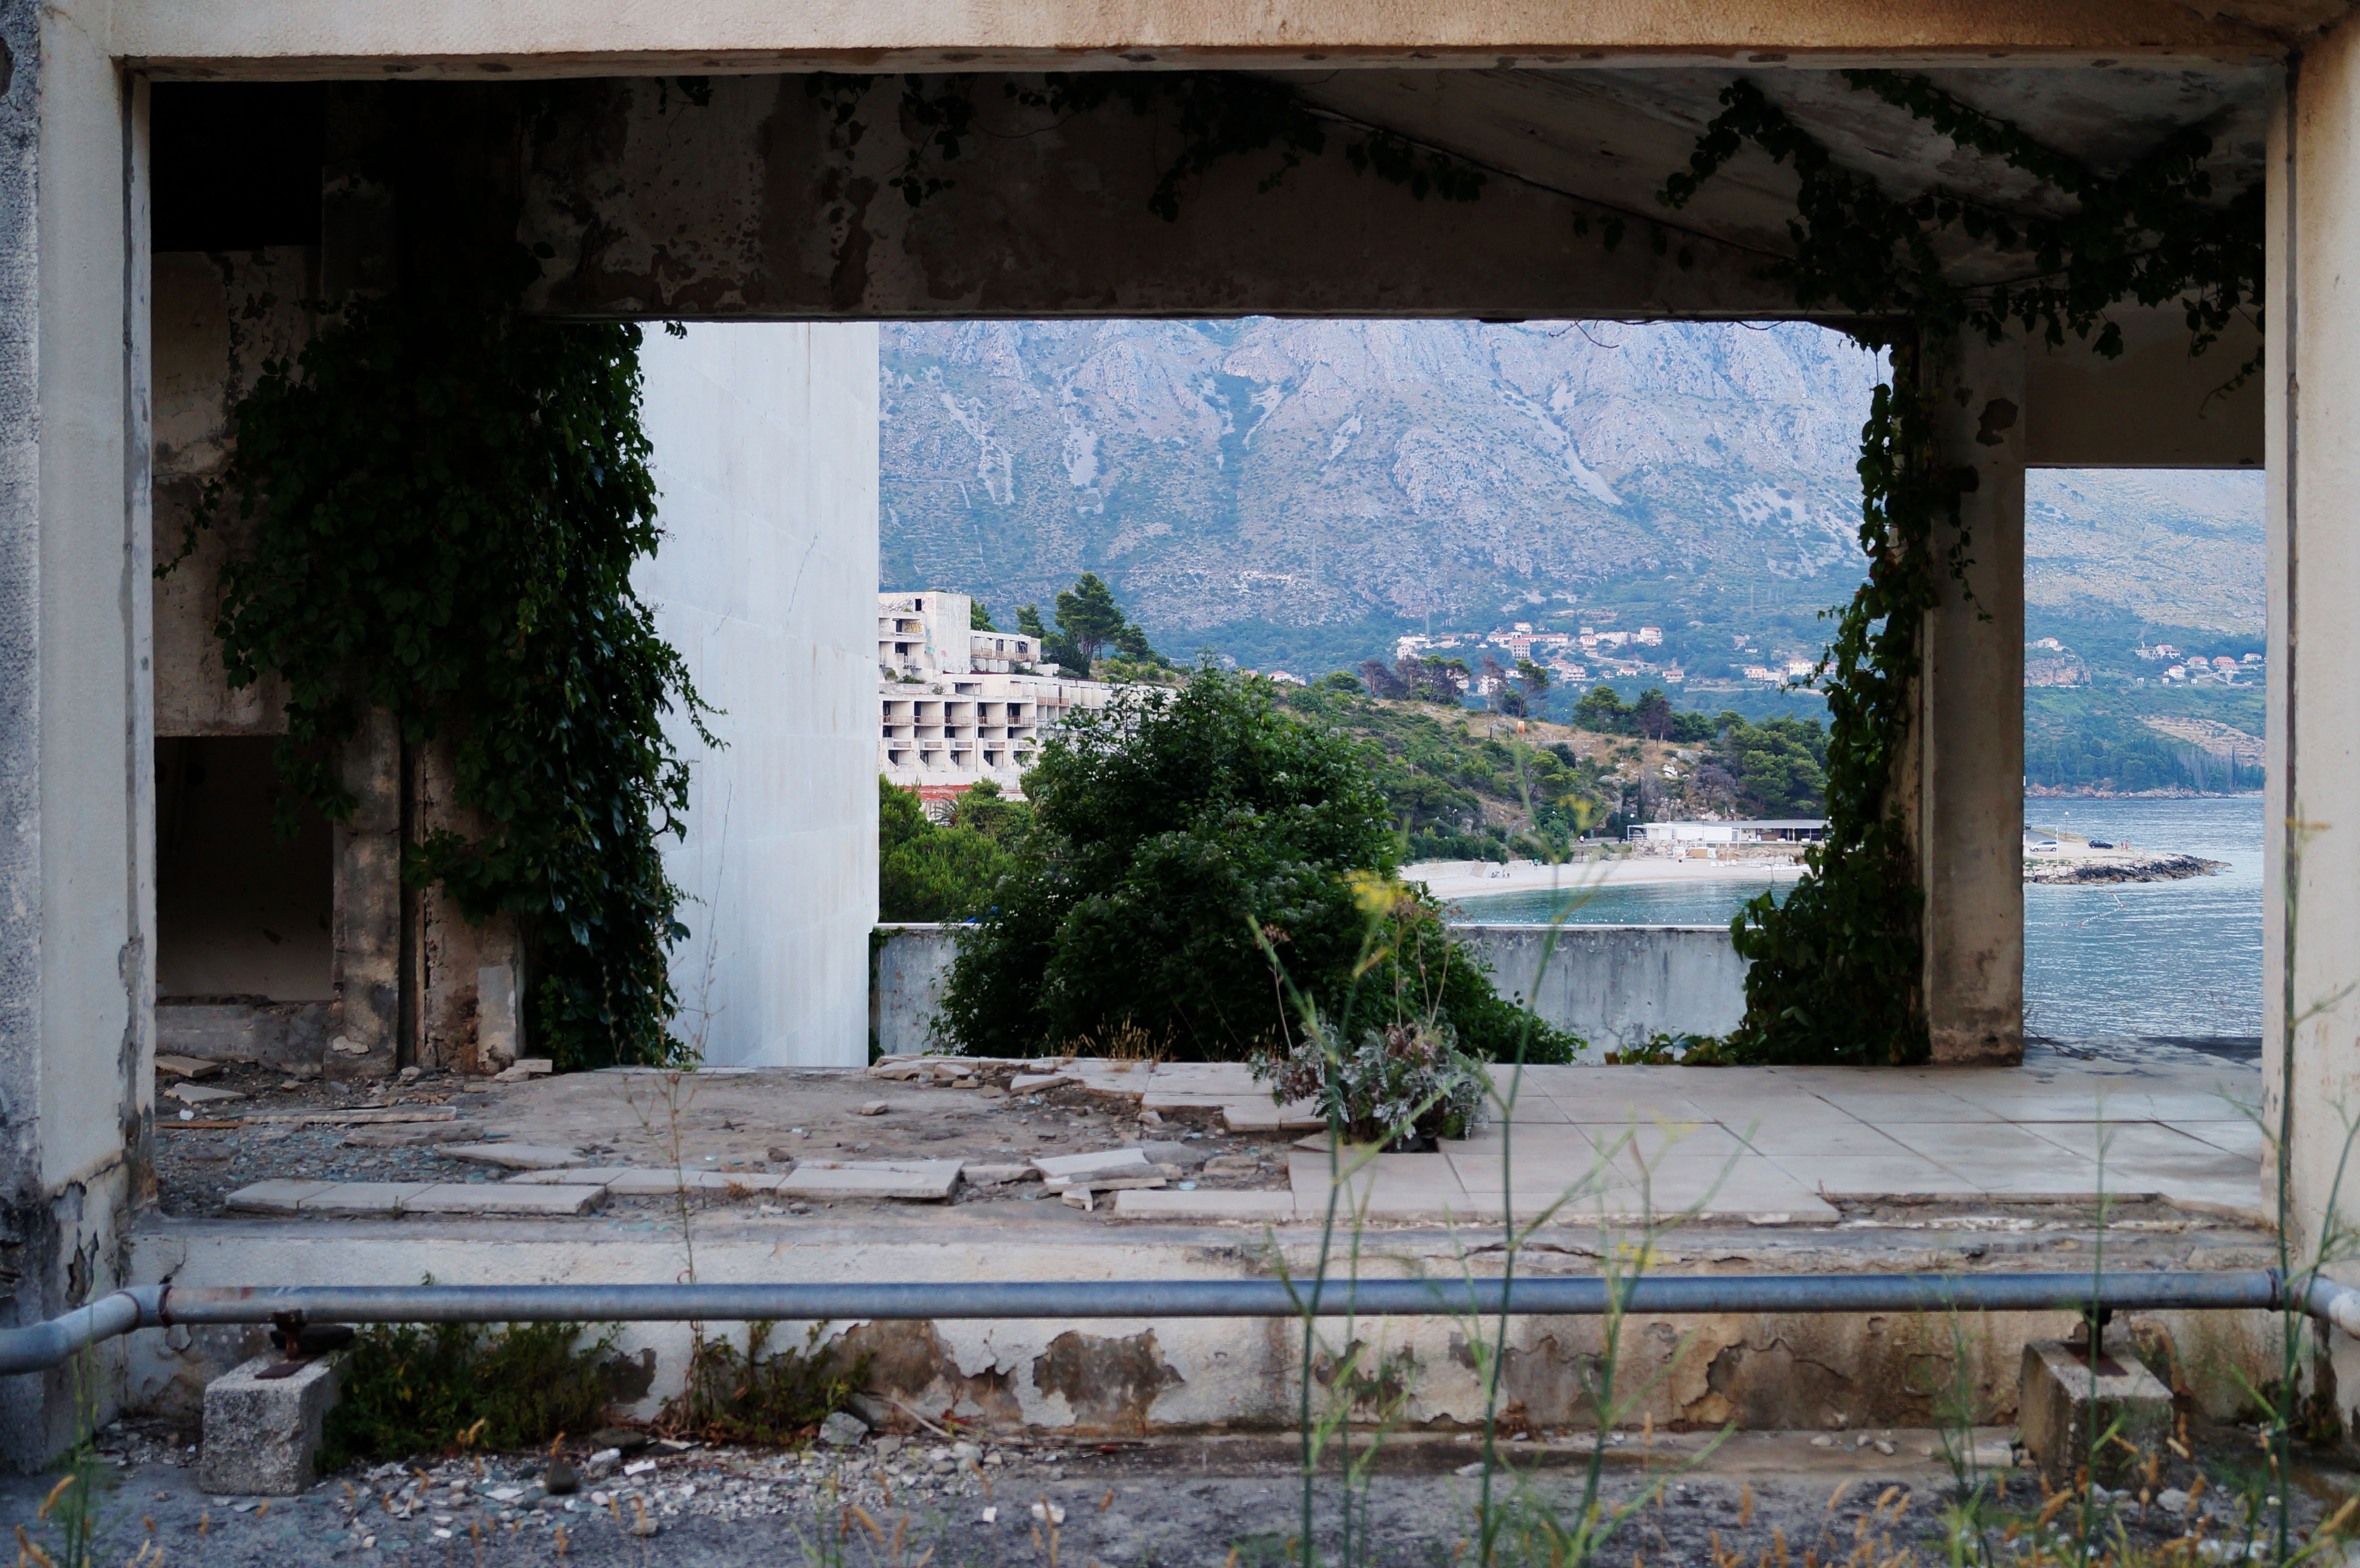
wood, house, window, home, wall, abandoned, destroyed, croatia, ruins, dubrovnik, estate, hotels, the war, kupari